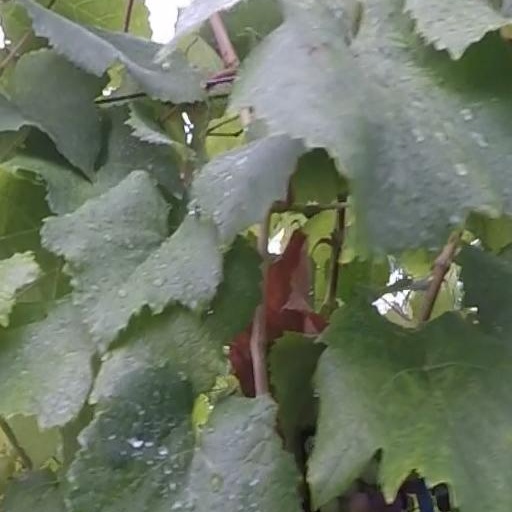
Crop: grape